Basilica of St. Ursula, Cologne

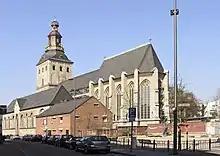
Church from the east

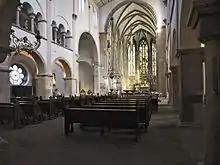
Interior of St. Ursula

The Basilica church of St. Ursula is located in Cologne, North Rhine-Westphalia, Germany. It is built upon the ancient ruins of a Roman cemetery, where the 11,000 virgins associated with the legend of Saint Ursula are said to have been buried. The church has an impressive reliquary created from the bones of the former occupants of the cemetery.